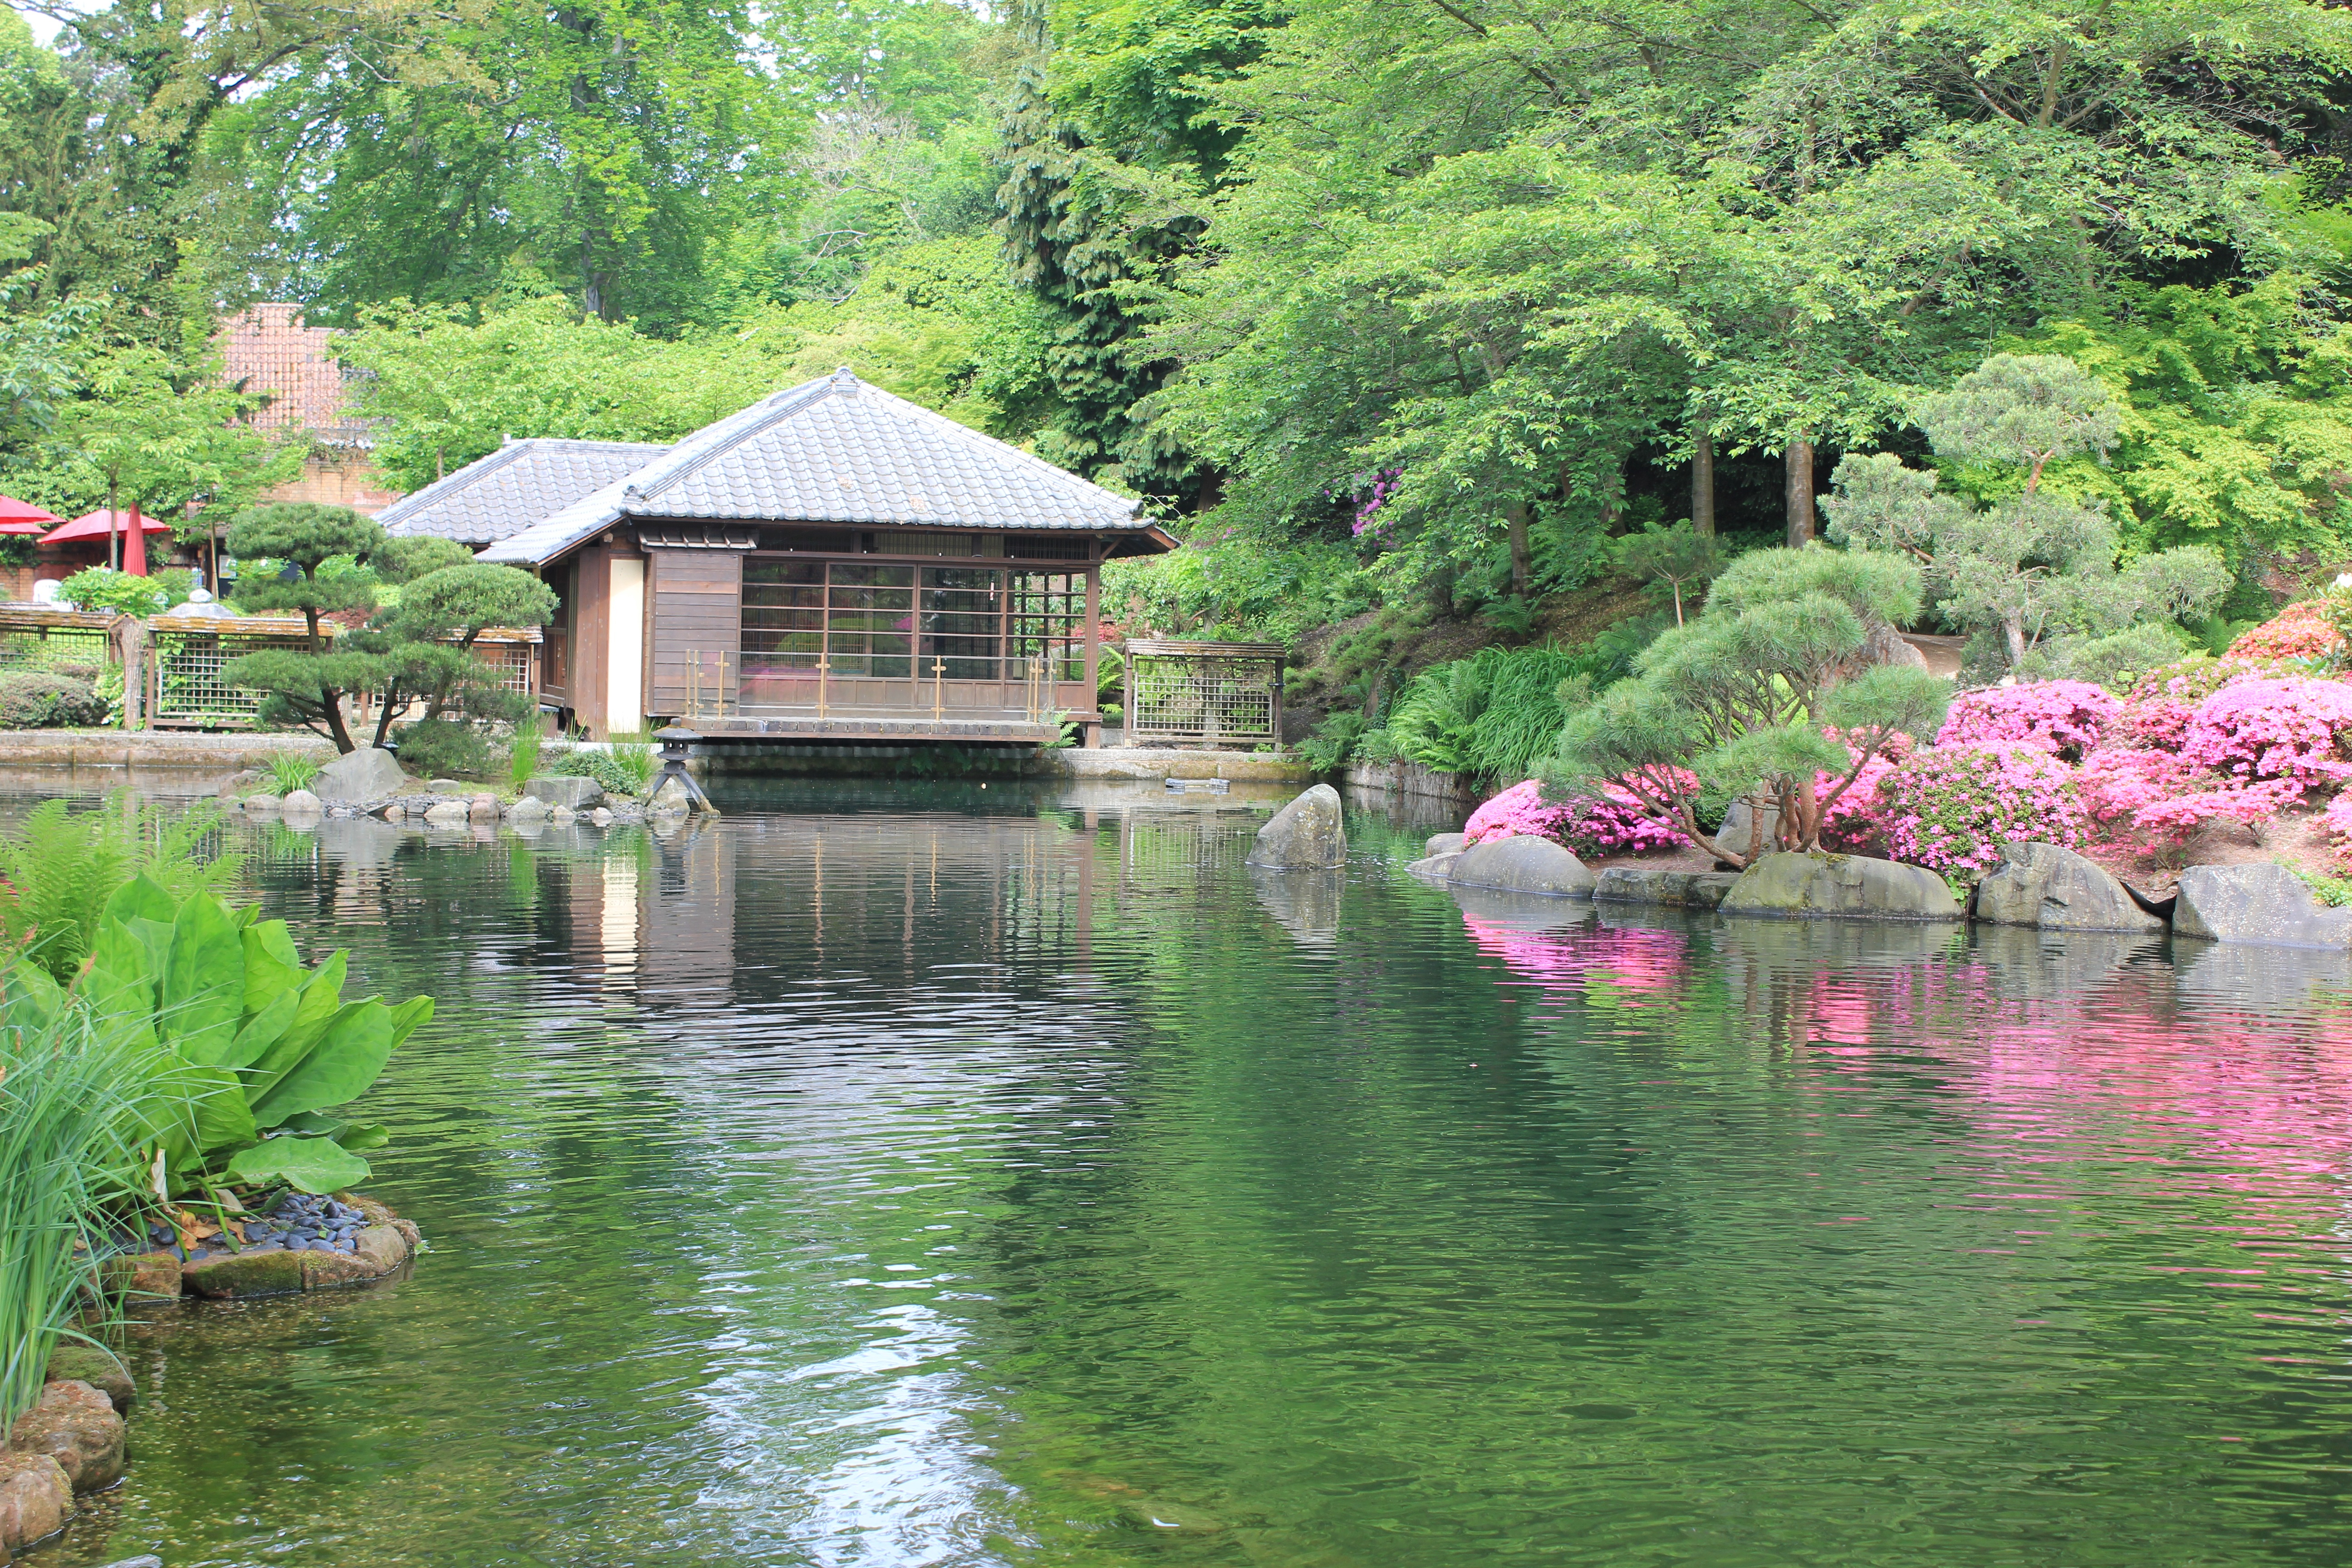
flower, lake, river, pond, pine, spring, green, park, garden, waterway, japanese garden, japanese, pavilion, carp, sachsen, azalea, fish pond, kaiserslautern, teepavilion